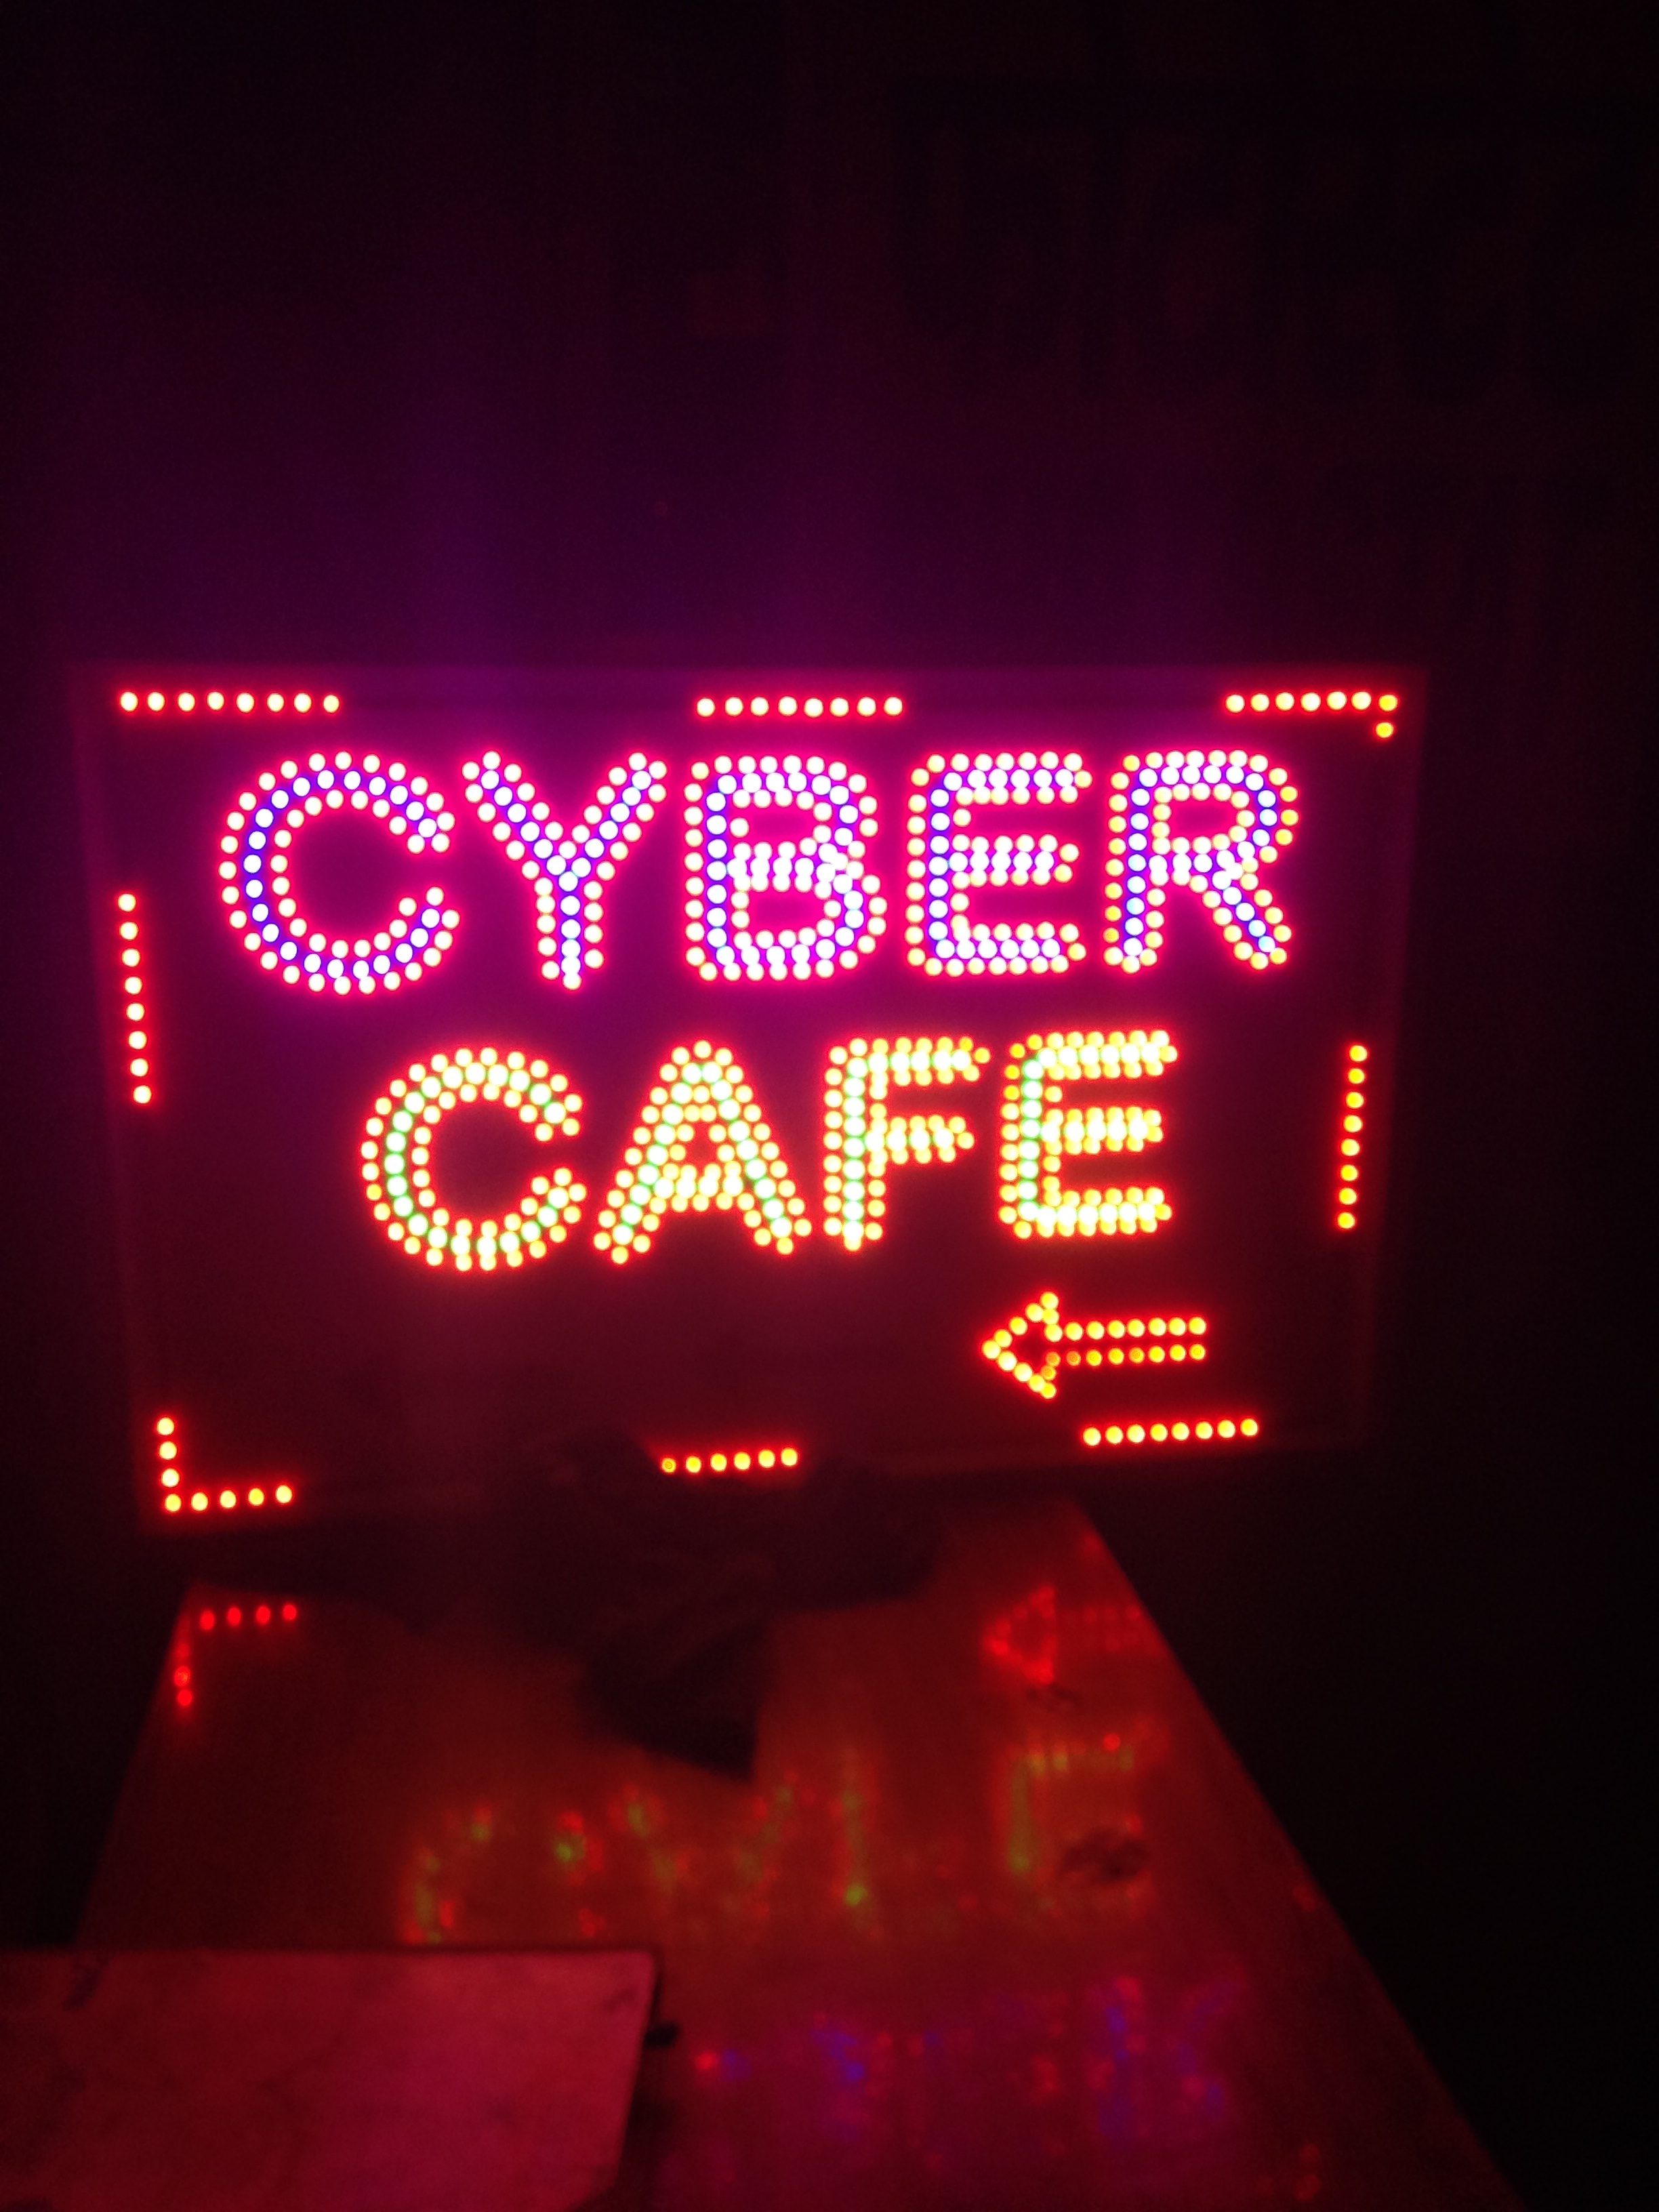
light, number, red, darkness, signage, neon, neon sign, font, display device, electronic signage